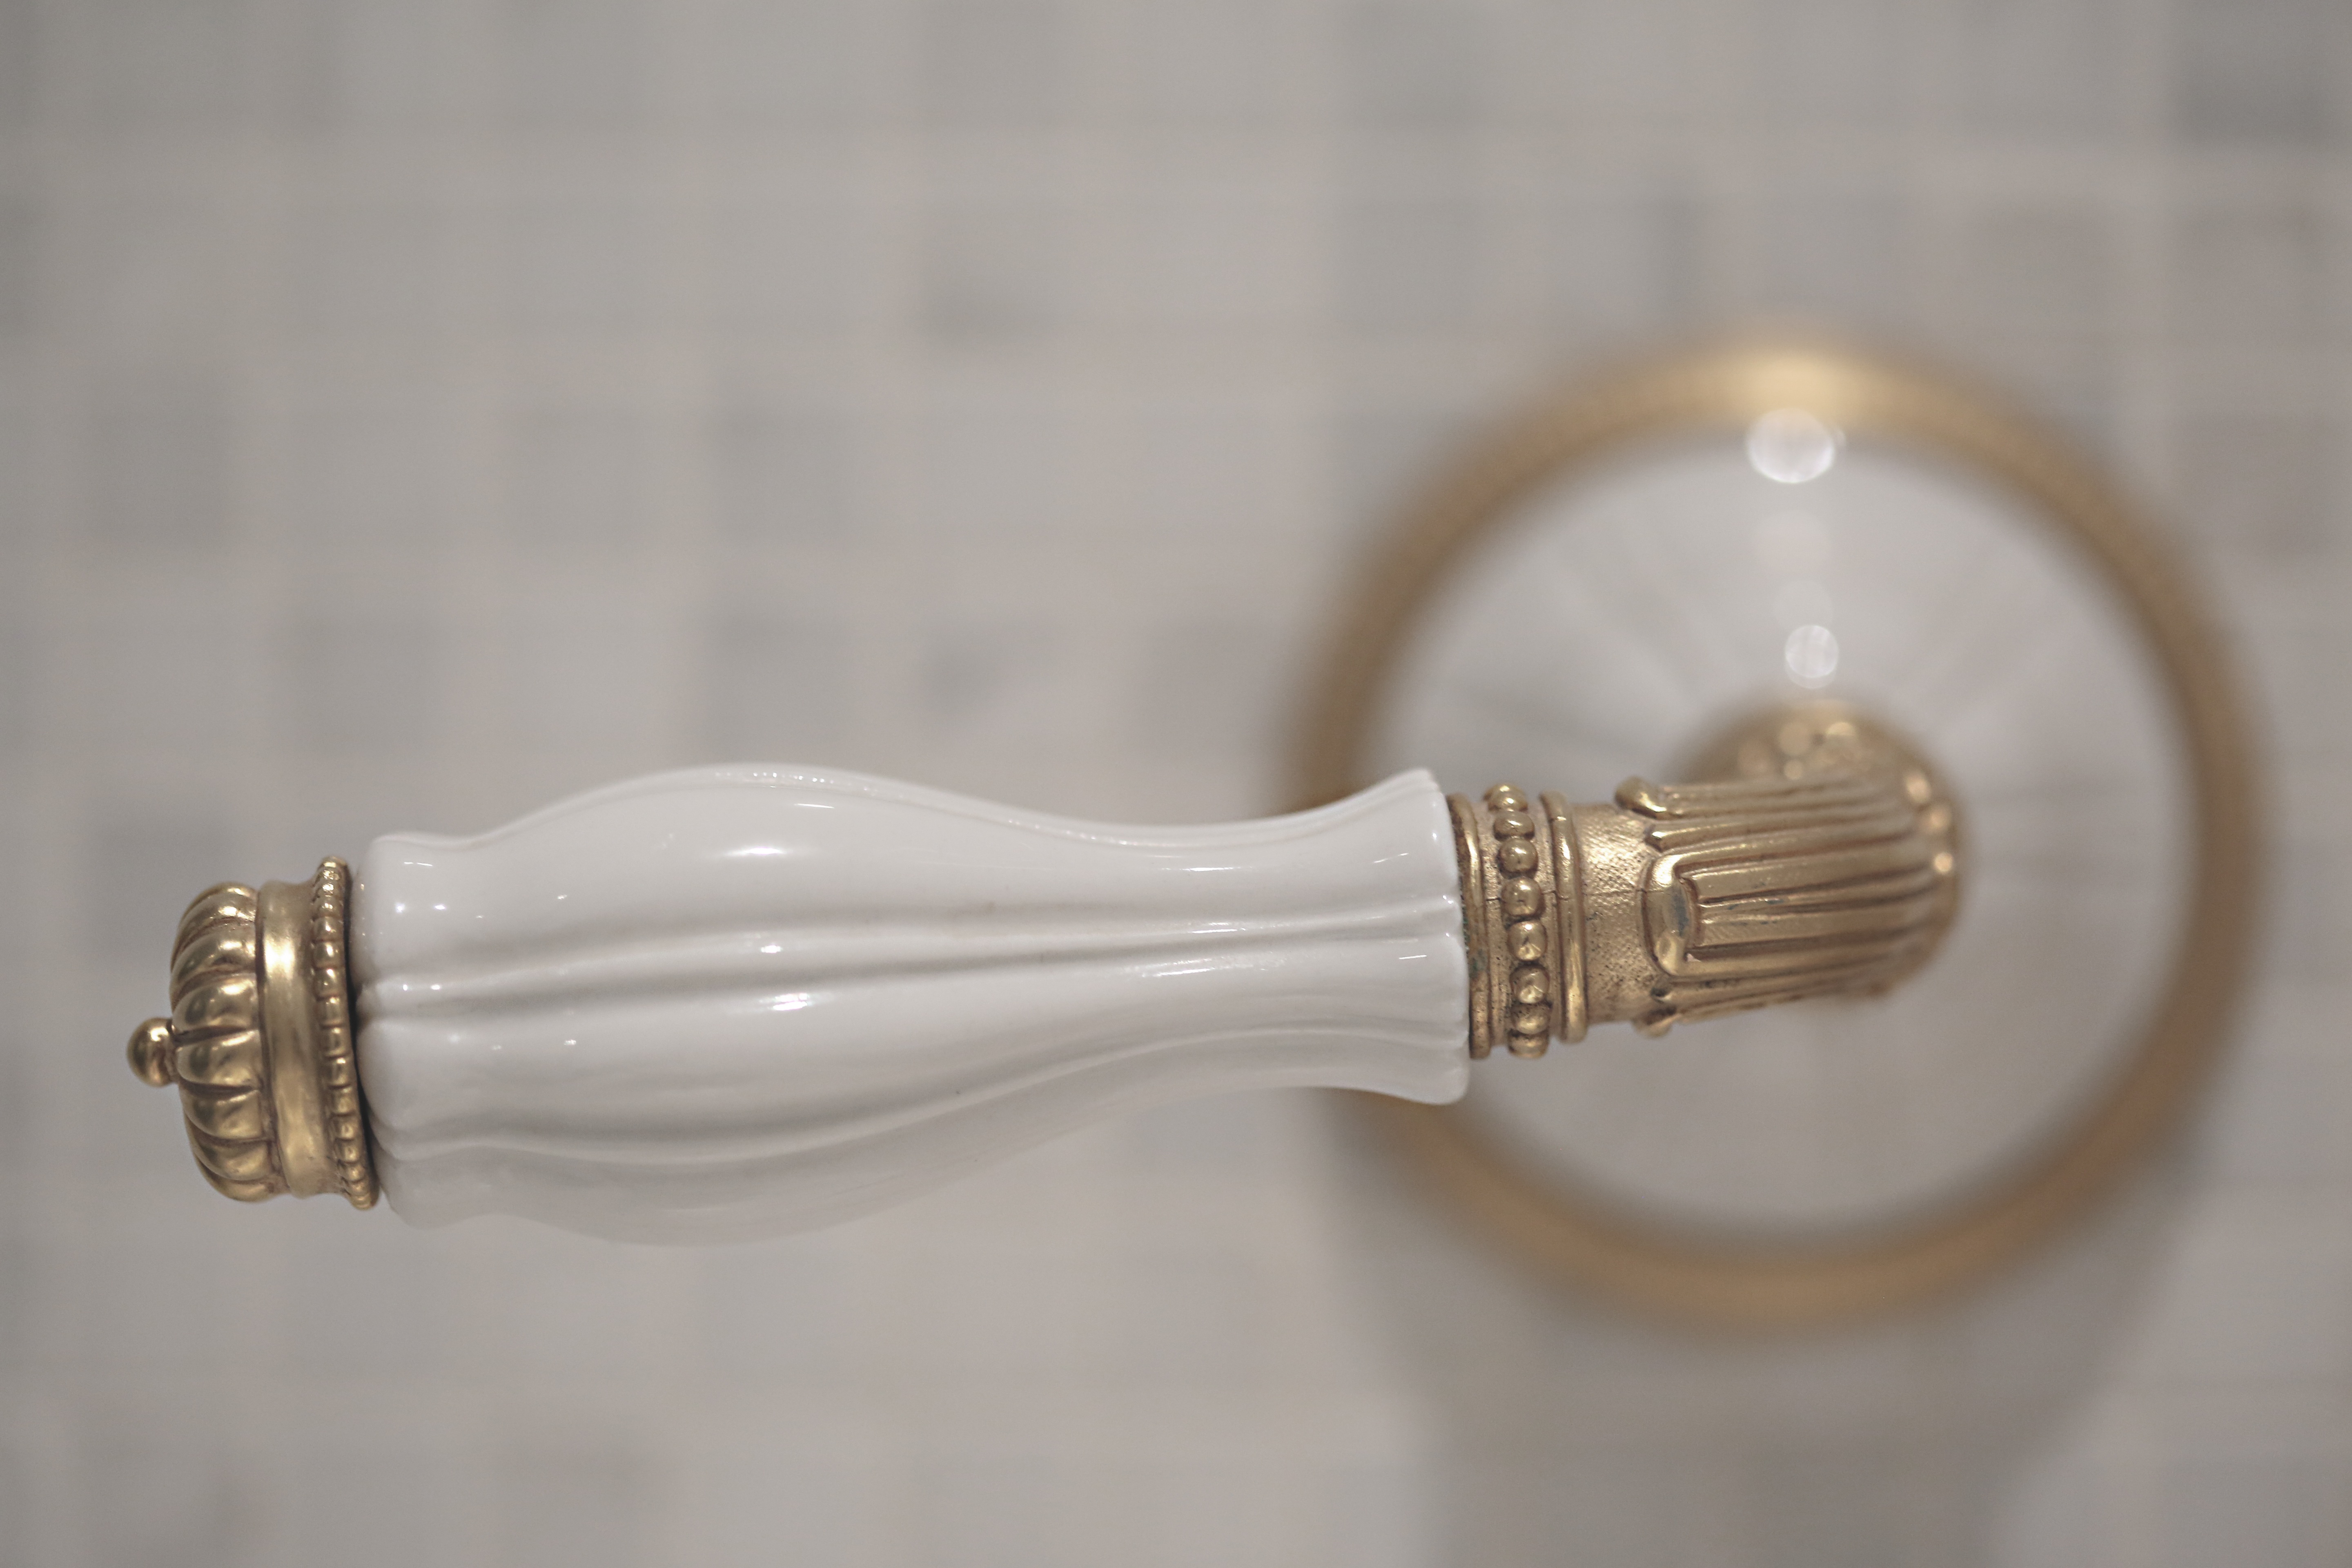
hand, open, vintage, antique, retro, old, entrance, metal, lamp, close, lighting, door, material, handle, product, gold, design, brass, knob, light fixture, porcelain, doorknob, sconce, incandescent light bulb